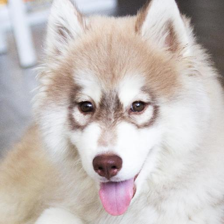
Label: animals